NGC 1683

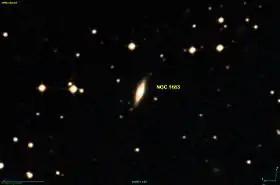
DSS image of NGC 1683

NGC 1683 is a spiral galaxy in the constellation Orion. The object was discovered in 1850 by the Irish astronomer William Parsons.